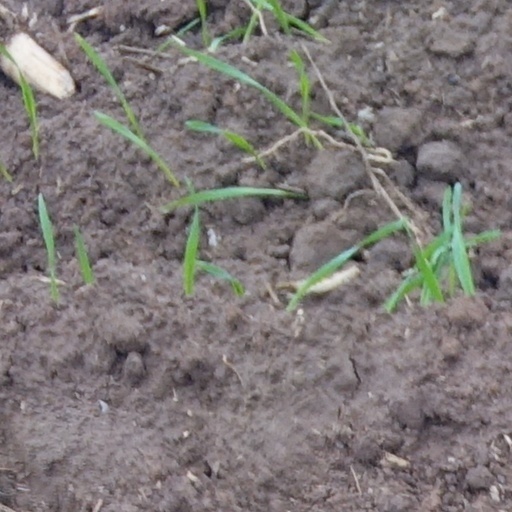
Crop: wheat